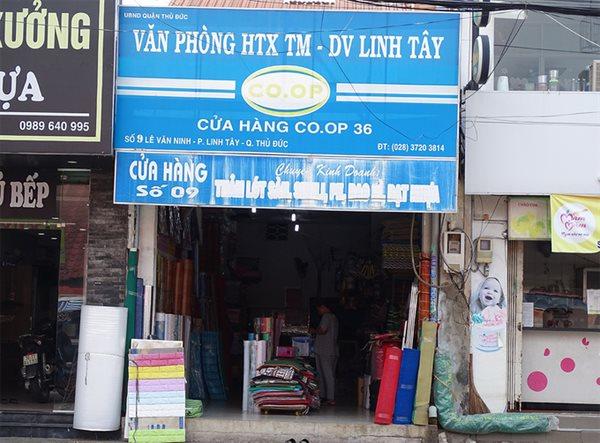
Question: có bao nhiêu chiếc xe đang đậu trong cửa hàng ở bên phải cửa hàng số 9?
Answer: một chiếc